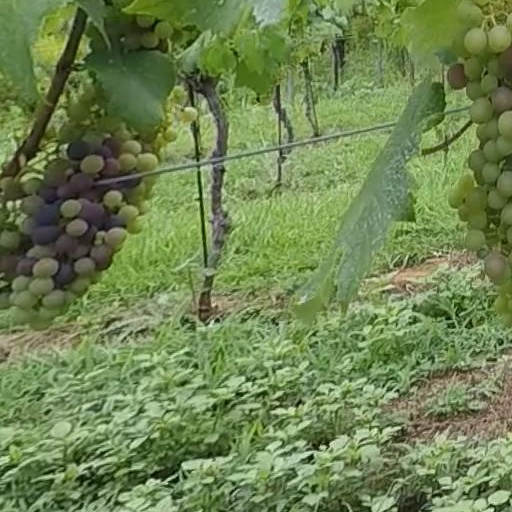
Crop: grape